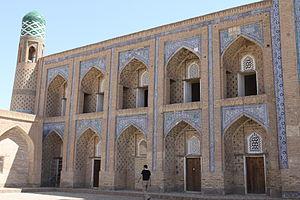
facade exterieure donnant sur l'avant cour, avec deux niveaux de cellules
La médersa Mohammed Rahim Khan est une ancienne médersa située à Khiva en Ouzbékistan. Elle se trouve dans le quartier fortifié d'Itchan Kala dont l'ensemble est inscrit à la liste du patrimoine mondial de l'Unesco.
Khiva est une ville d'Ouzbékistan, située au nord-ouest de ce pays dans une oasis à 469 kilomètres de Boukhara. Son ancien nom, Khwarezm, est celui de la région historique dont elle fut la capitale.
Une médersa, ou madrassa, ou école coranique, est une université théologique musulmane.